Fort Lewis (Washington)

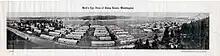
Camp Lewis during World War I construction

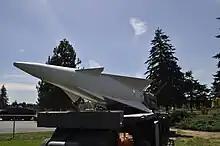
MIM-14 Nike Hercules anti-aircraft missile at the Fort Lewis Military Museum

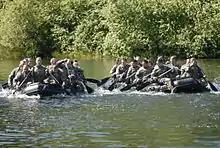
Teams of ROTC cadets compete at the water confidence course during Leader Development and Assessment Course training

Fort Lewis was originally established in 1917 with the passage of a Pierce County bond measure to purchase of land to donate to the federal government for permanent use as a military installation. A portion of the initial land was taken from the Nisqually tribe's reservation. (The Nisqually people would later petition unsuccessfully for the return of this land.) In 1927, Pierce County passed another bond measure to establish a military airfield just north of Fort Lewis. The airfield, called Tacoma Field, opened in 1930 and was renamed McChord Field in 1940. McChord Field separated from Fort Lewis when the U.S. Air Force was created in 1947 and was subsequently renamed McChord Air Force Base. The two bases operated independently of one another for more than 60 years before merging in 2010.